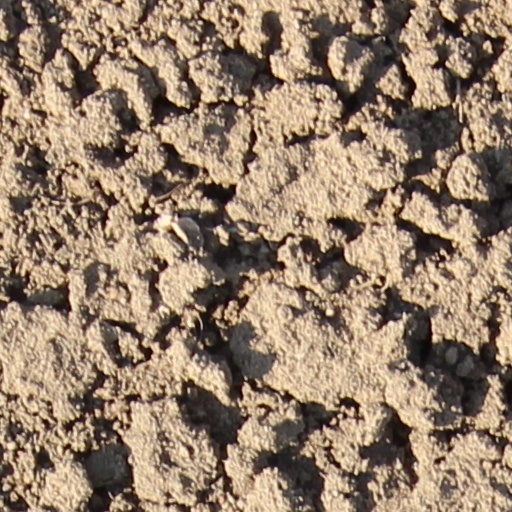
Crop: wheat